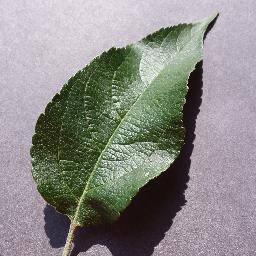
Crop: apple
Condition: healthy